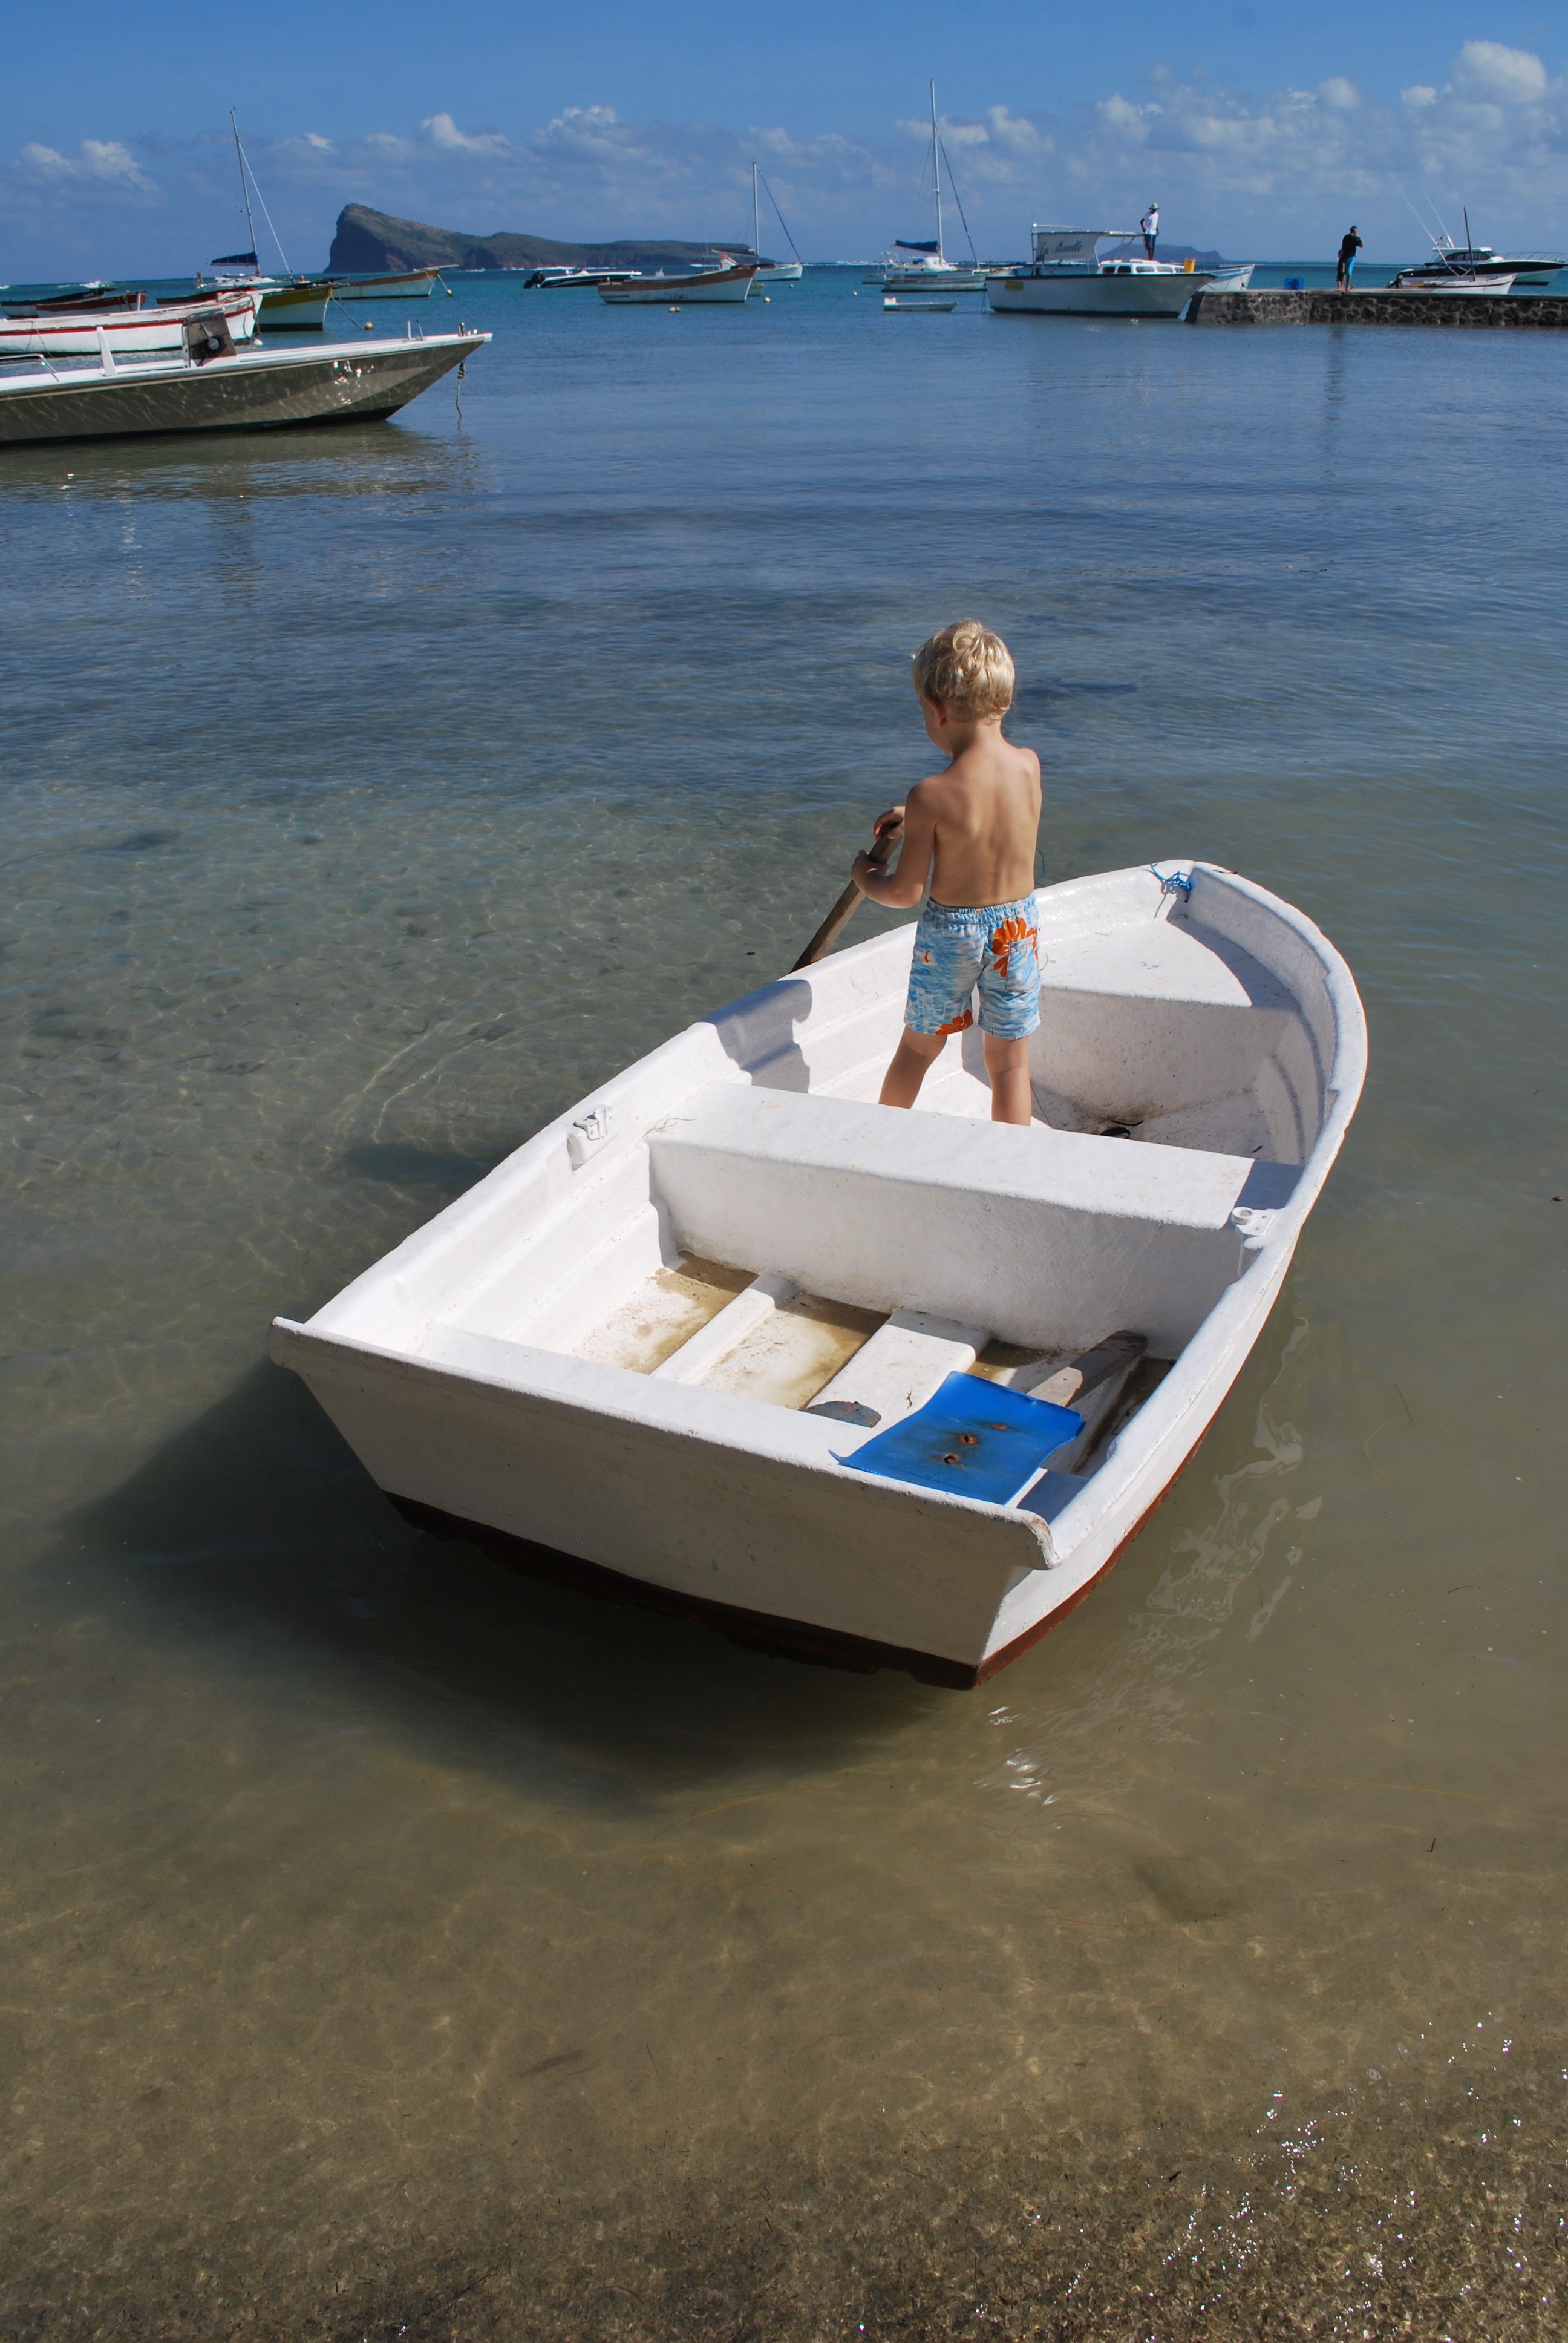
beach, sea, coast, water, ocean, white, boat, boy, kid, alone, summer, vacation, paddle, vehicle, sailing, yacht, bay, child, boating, toddler, little, watercraft, dinghy, mauritius, skiff, watercraft rowing